Gotland Museum

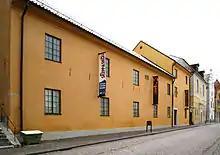
Gotlands Museum, main building

The main building of the museum is , the entire block of buildings surrounded by "Strandgatan", "Mellangatan", "Brännerigränd" and "Dubbens gränd". The buildings are placed around a central court yard, from which the different parts of the museum are accessed. The block is divided into two sections, the "Museet 1" and "Museet 2". These sections are made up of six houses, some of which are made from two or more older houses, where walls or parts of the buildings have been reused or incorporated into the newer ones.